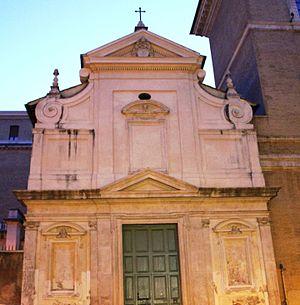
L'église San Callisto est une église de Rome située dans le quartier de Trastevere, sur la place du même nom.